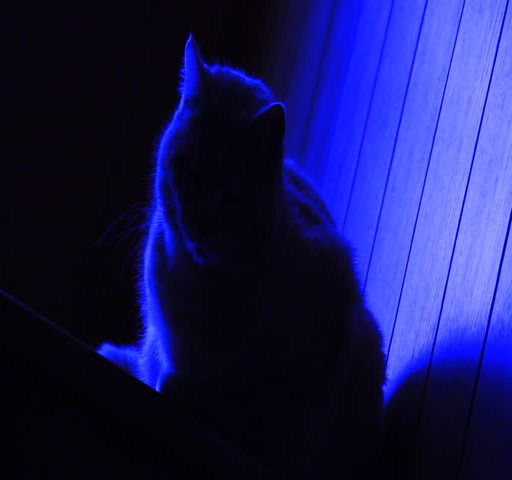
dark and cat on the stairs .